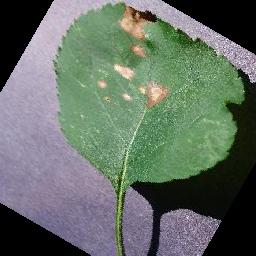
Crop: apple
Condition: black_rot